Berlin Homeless Shelter Association

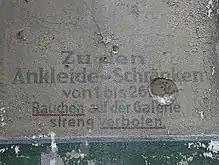
Clothes lockers sign. Smoking STRICTLY forbidden.

Compared to other shelters run by the church or the government, the homeless here were not forced to work nor required to attend religious services. They could remain anonymous. The police were not allowed to enter the premises. Until 1914, overnight guests were provided with soup and bread in the evenings and coffee and a bread roll in the mornings. This humane treatment of the homeless stood in stark contrast to, e.g., 'Die Palme' , a government-run shelter in Fröbelstraße, Prenzlauerberg, where homeless persons attempting to stay longer than five nights were sent to a workhouse in Rummelsberg to build irrigation fields outside the city. Or the 'Arbeiterkolonie' in Reinickendorferstraße, Wedding, run on lines dictated by Pastor von Bodelschwingh, who insisted on religious services and required the men to chop wood or break stones for their overnight stay.